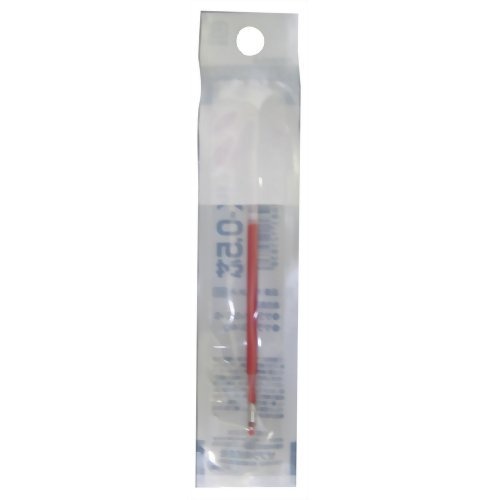
ゼブラ 水性ボールペン替芯 JK-0.5芯 P-RJK-R 赤
トップ > 筆記具 > ボールペン > 替え芯 お得なセット販売 Bundle deal 【最大軸径】3.5mm 【重量】0.8g 【適合商品】サラサ2+S・サラサ2+SB・サラサ3+S・サラサ3・サラサ3B・サラサ4 全長9.6cm [maximum axle diameter] 3.5mm [weight] 0.8 g [conformity product] batik 2+S, batik 2+ SB, batik 3+S, batik 3. batik 3B, batik 4 9.6cm in total length 商品コード：e-00500521 JANコード：4901681125838
Brand: officejapan
Category: Office Supplies > Office Instruments > Office Stamps > Embossing Stamps